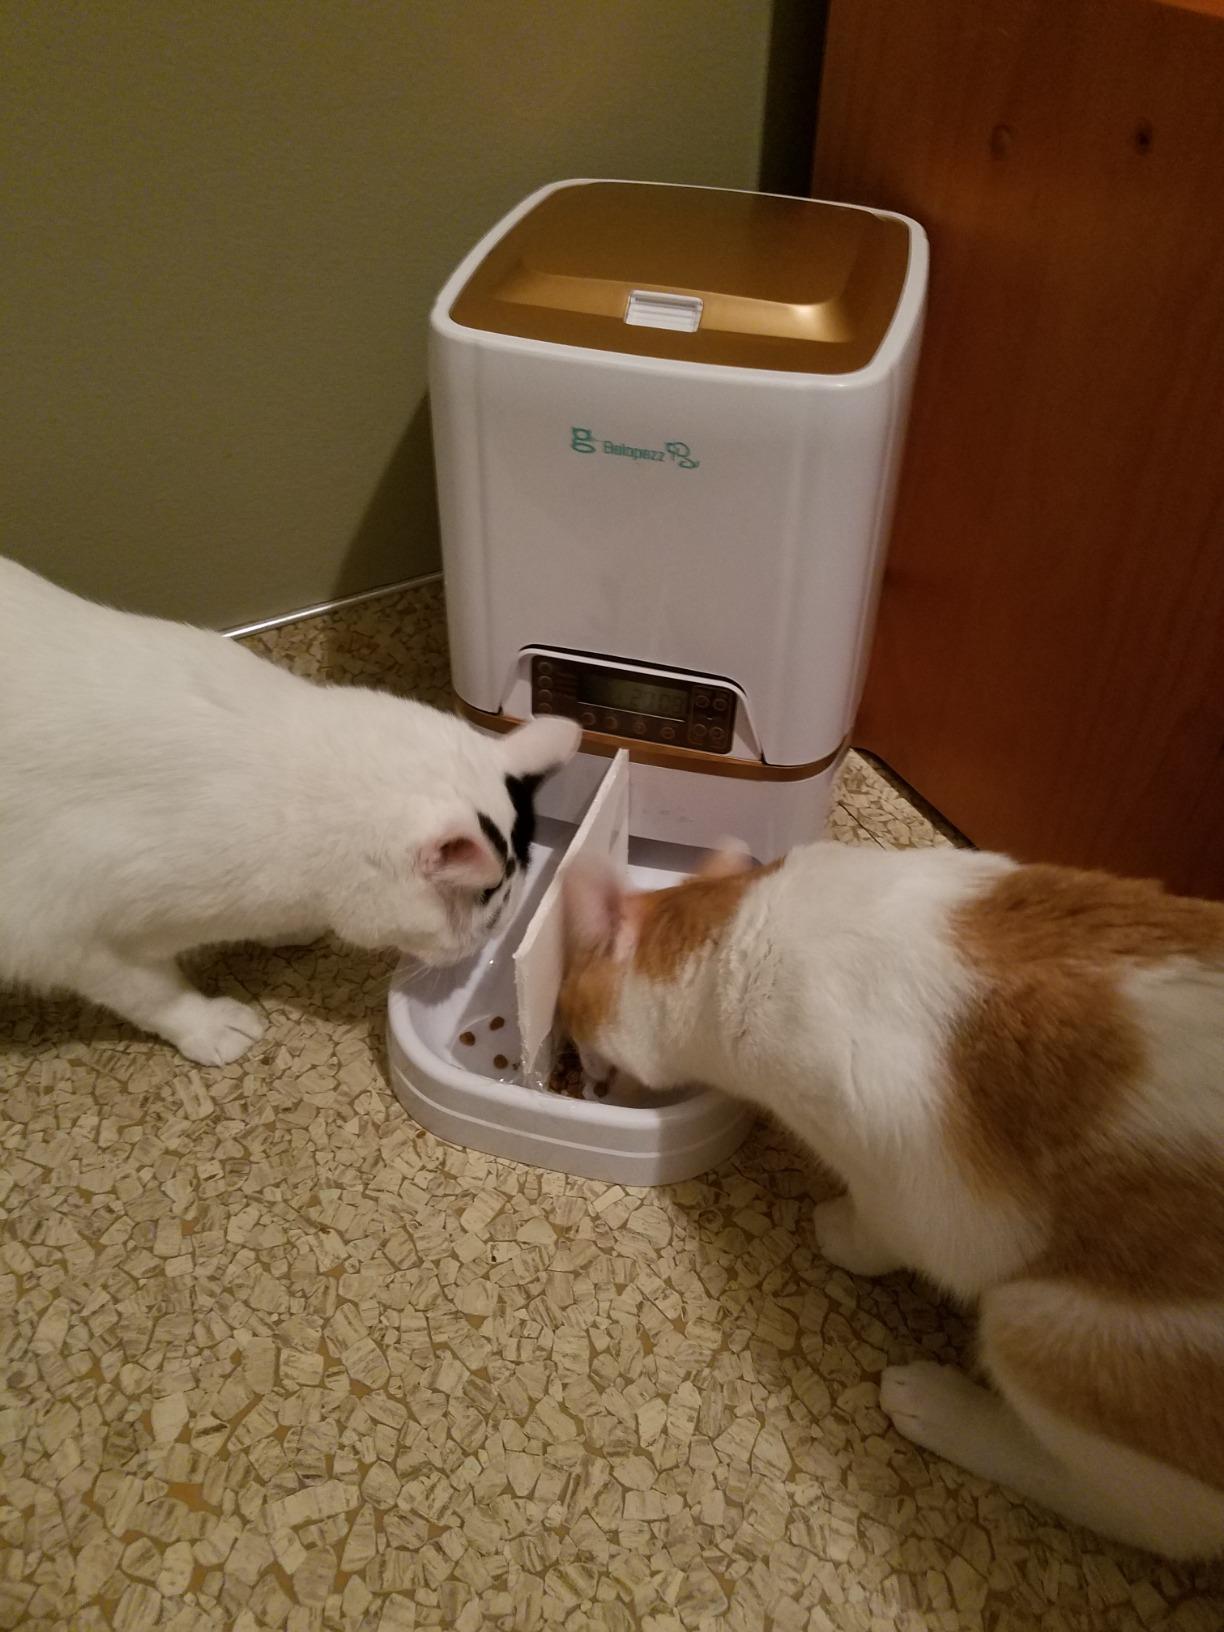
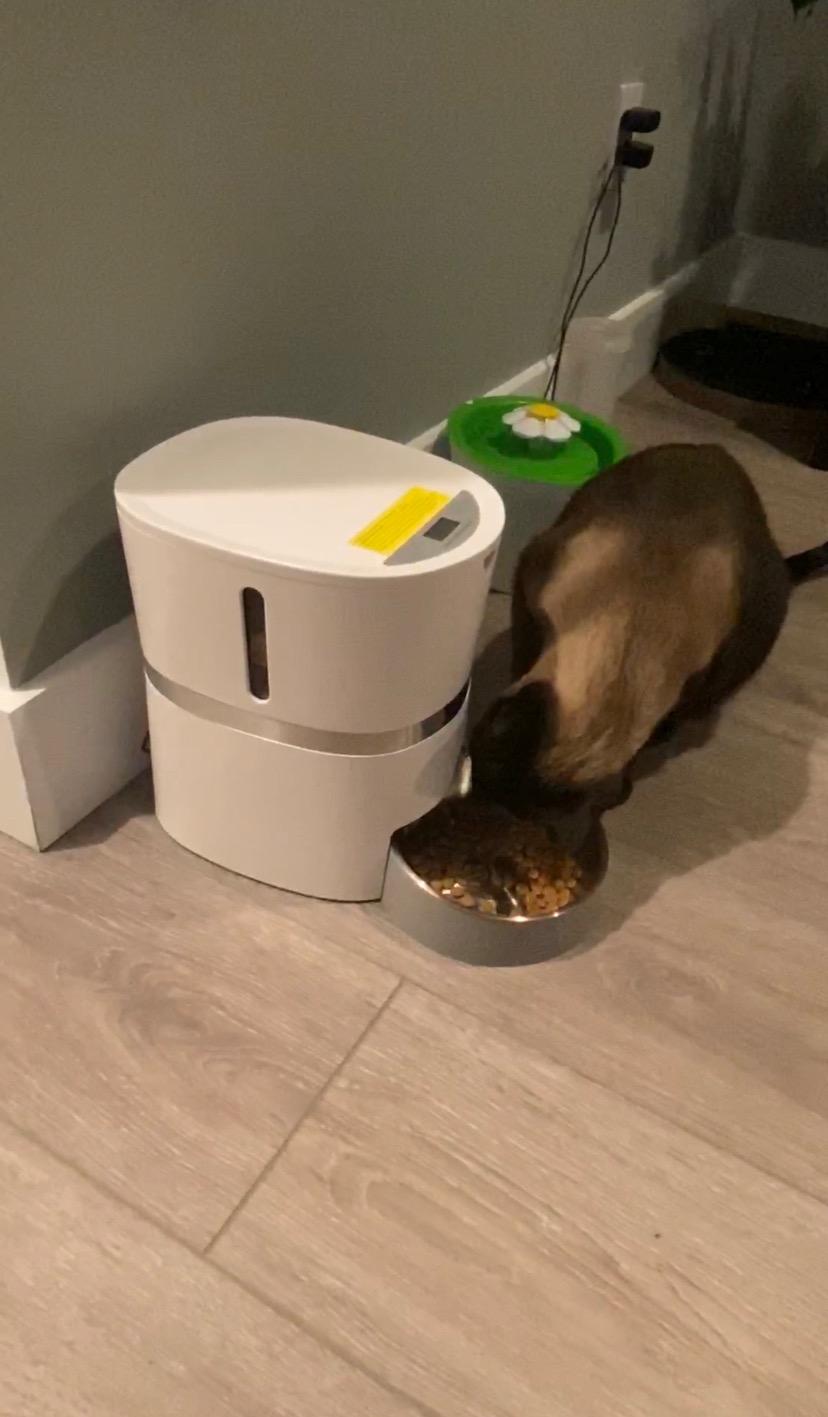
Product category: items_feeder
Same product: no